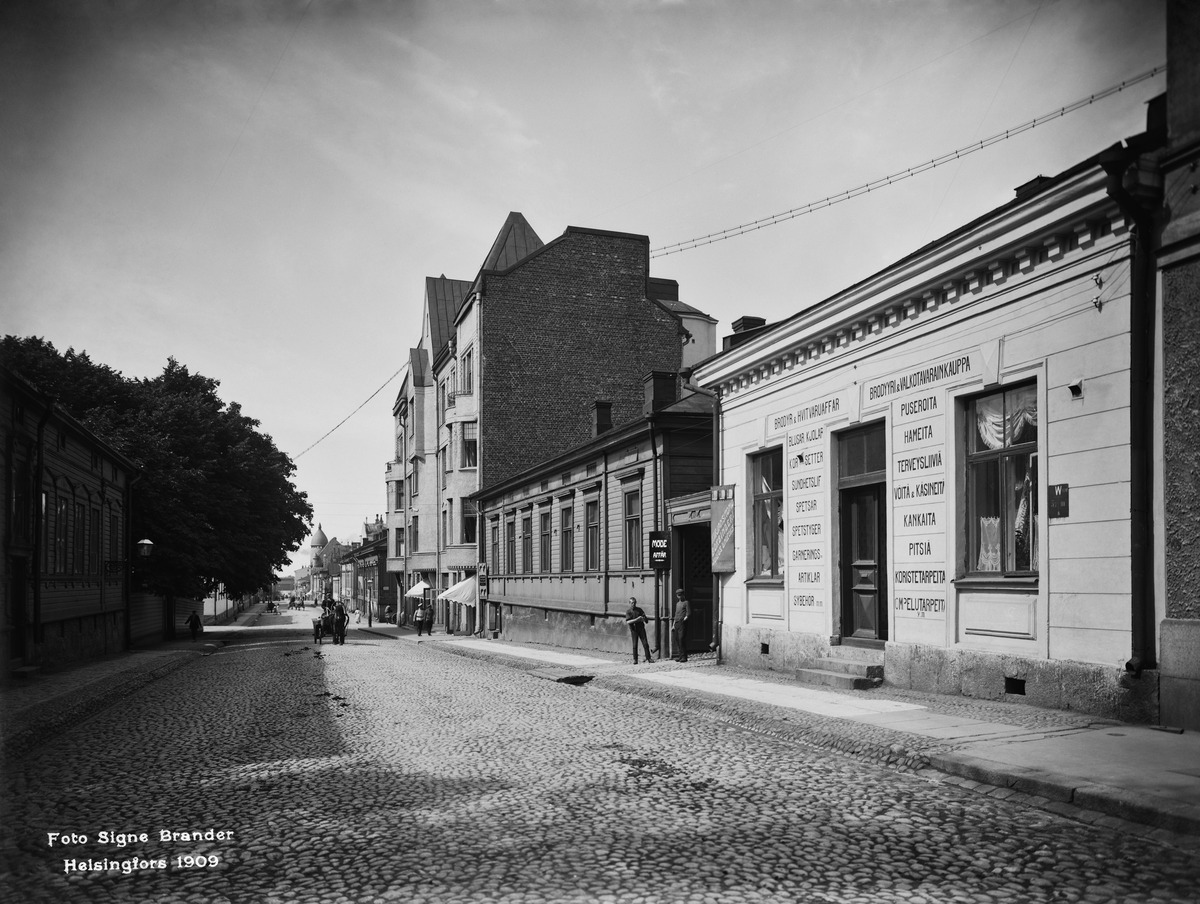
Antinkatu (= Lönnrotinkatu) 13, 15
sisällön kuvaus: Antinkatu (= Lönnrotinkatu) 13, 15. mustavalkoinen
Kuvaaja: Brander, Signe, valokuvaaja
Ajankohta: kuvausaika 1909
Paikka: Suomi, Uusimaa, Helsinki, Kamppi Helsinki, Lönnrotinkatu 13, 15
Aiheet: puurakennukset, hevosajoneuvot, sotilaat